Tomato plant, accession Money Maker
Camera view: horizontal (90 deg, fisheye); turntable rotation: 0 degrees
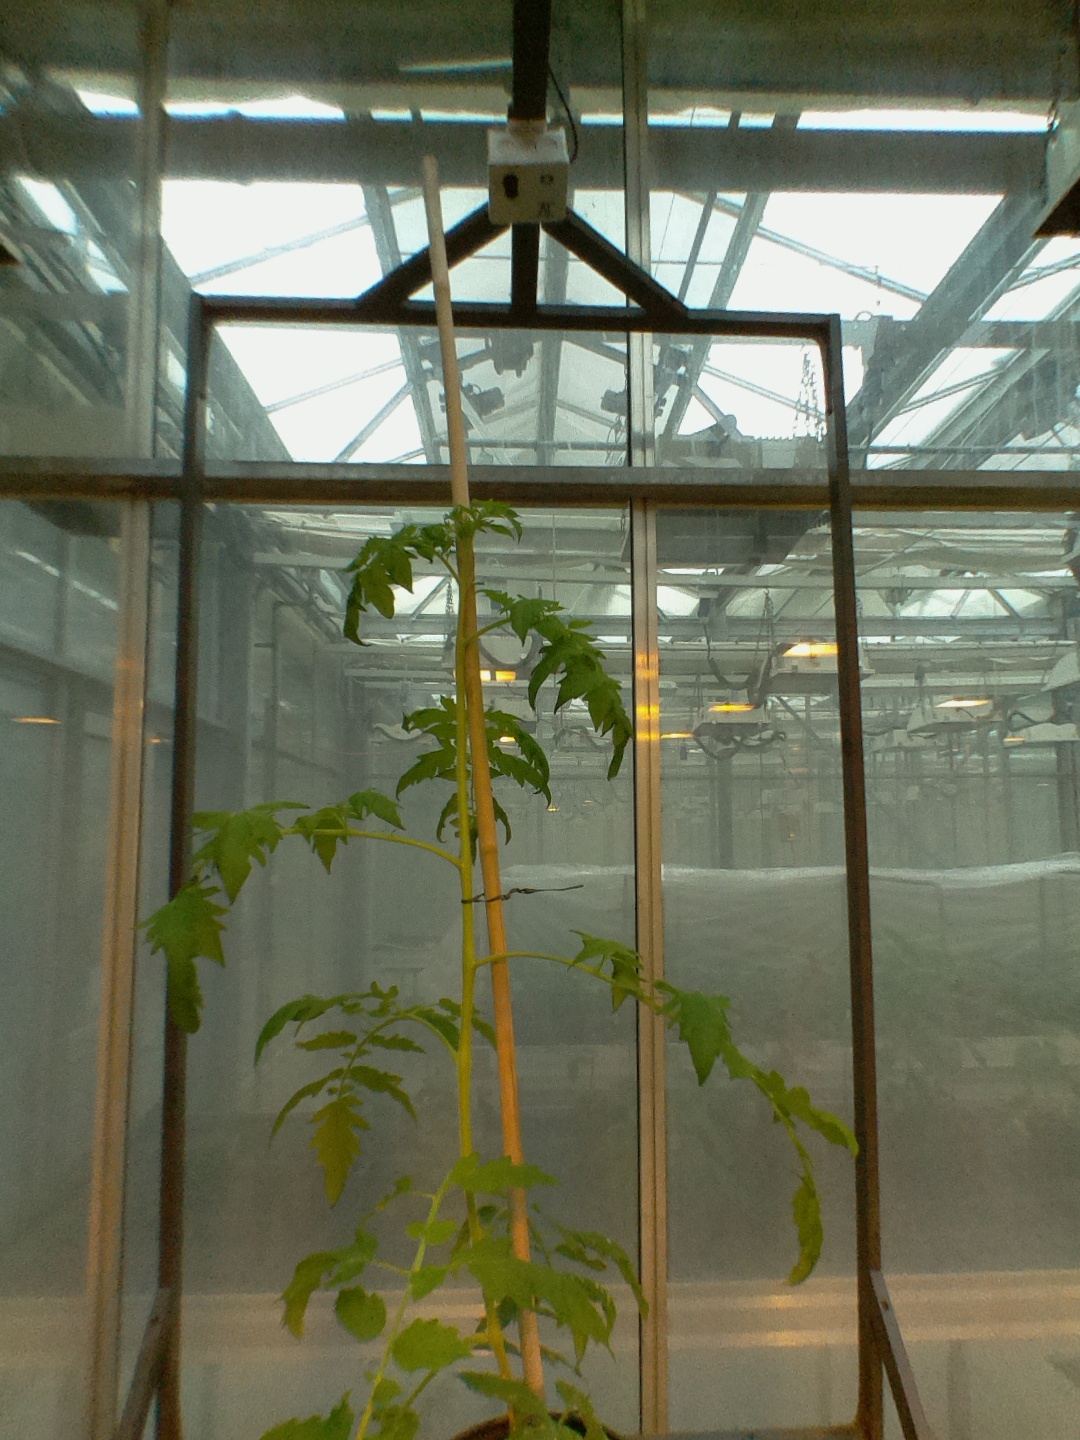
BBCH growth stage 16: 12 of true leaves visible